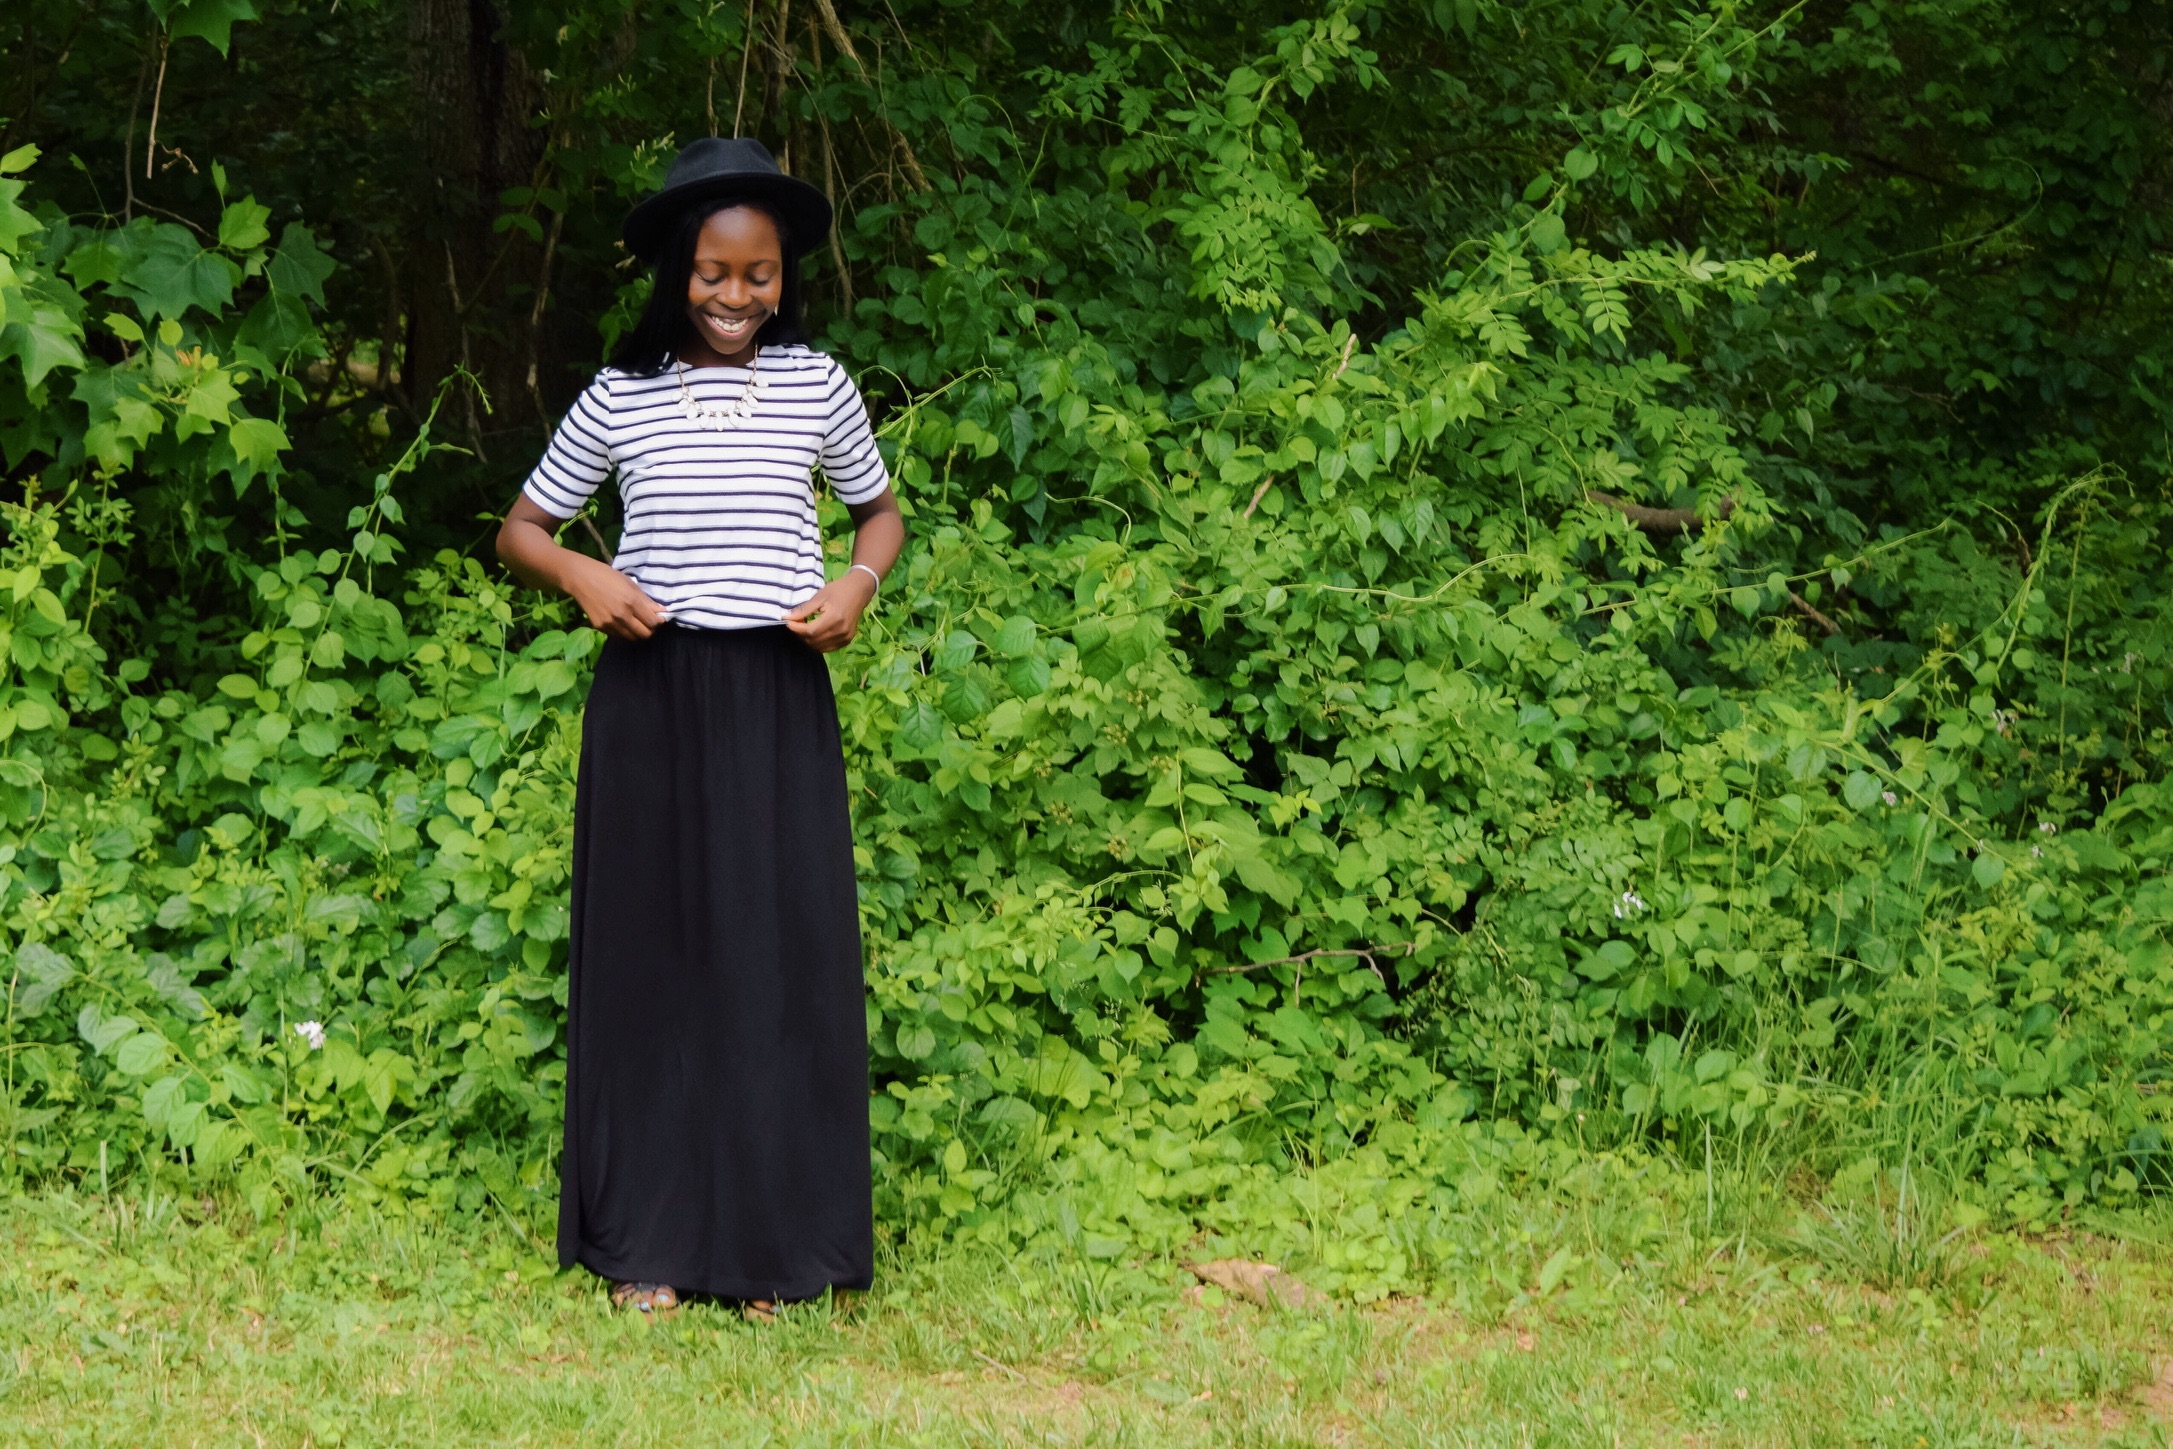
tree, forest, flower, green, clothing, dress, woodland